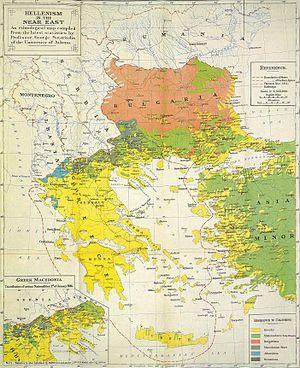
Les Macédoniens slaves sont les habitants slaves méridionaux de la région de Macédoine. La majorité des Macédoniens slaves vivent en Macédoine du Nord, pays issu de la dislocation de la Yougoslavie, indépendant depuis 1992, mais on trouve des minorités slavo-macédoniennes à l'Est de l'Albanie, au Sud-Ouest de Bulgarie, en Grèce du Nord et en Serbie méridionale, ainsi que dans la diaspora.